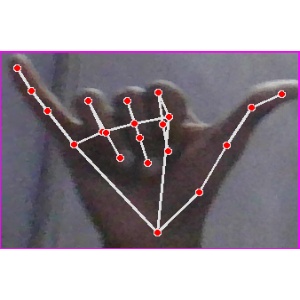
अक्षर: य